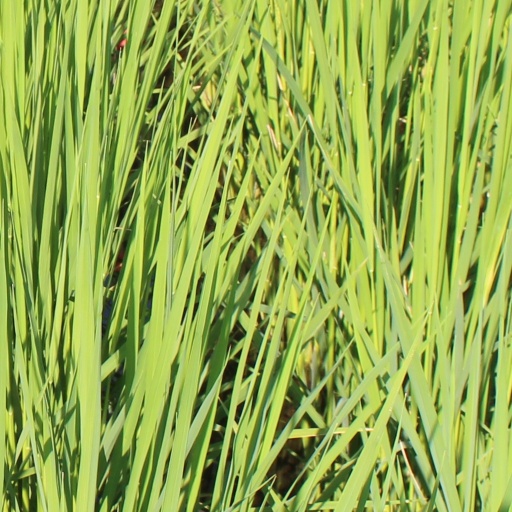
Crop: rice